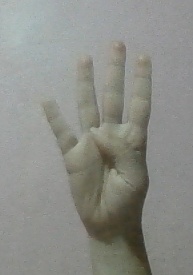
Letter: kaaf